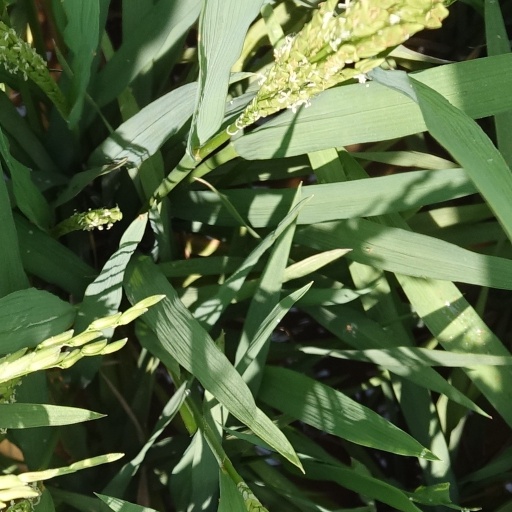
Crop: rice